Jai Bhim

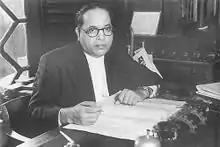
This salutation honours B. R. Ambedkar, an Indian academic turned politician.

Jai Bhim (alternatively spelled Jay Bhim or Jai Bheem; ; pronounced or ) is a slogan and greeting used by followers of B. R. Ambedkar, an Indian politician, social reformer and first Law and Justice Minister of India. It refers to Ambedkar's given name Bhimrao. In 1935, "Jai Bhim" was conceived and developed by Babu L. N. Hardas (1904–1939), a staunch follower of Ambedkar, and the secretary of Samata Sainik Dal. However, its origin is obscure and may date as far back as 1818, well before Ambedkar's birth.